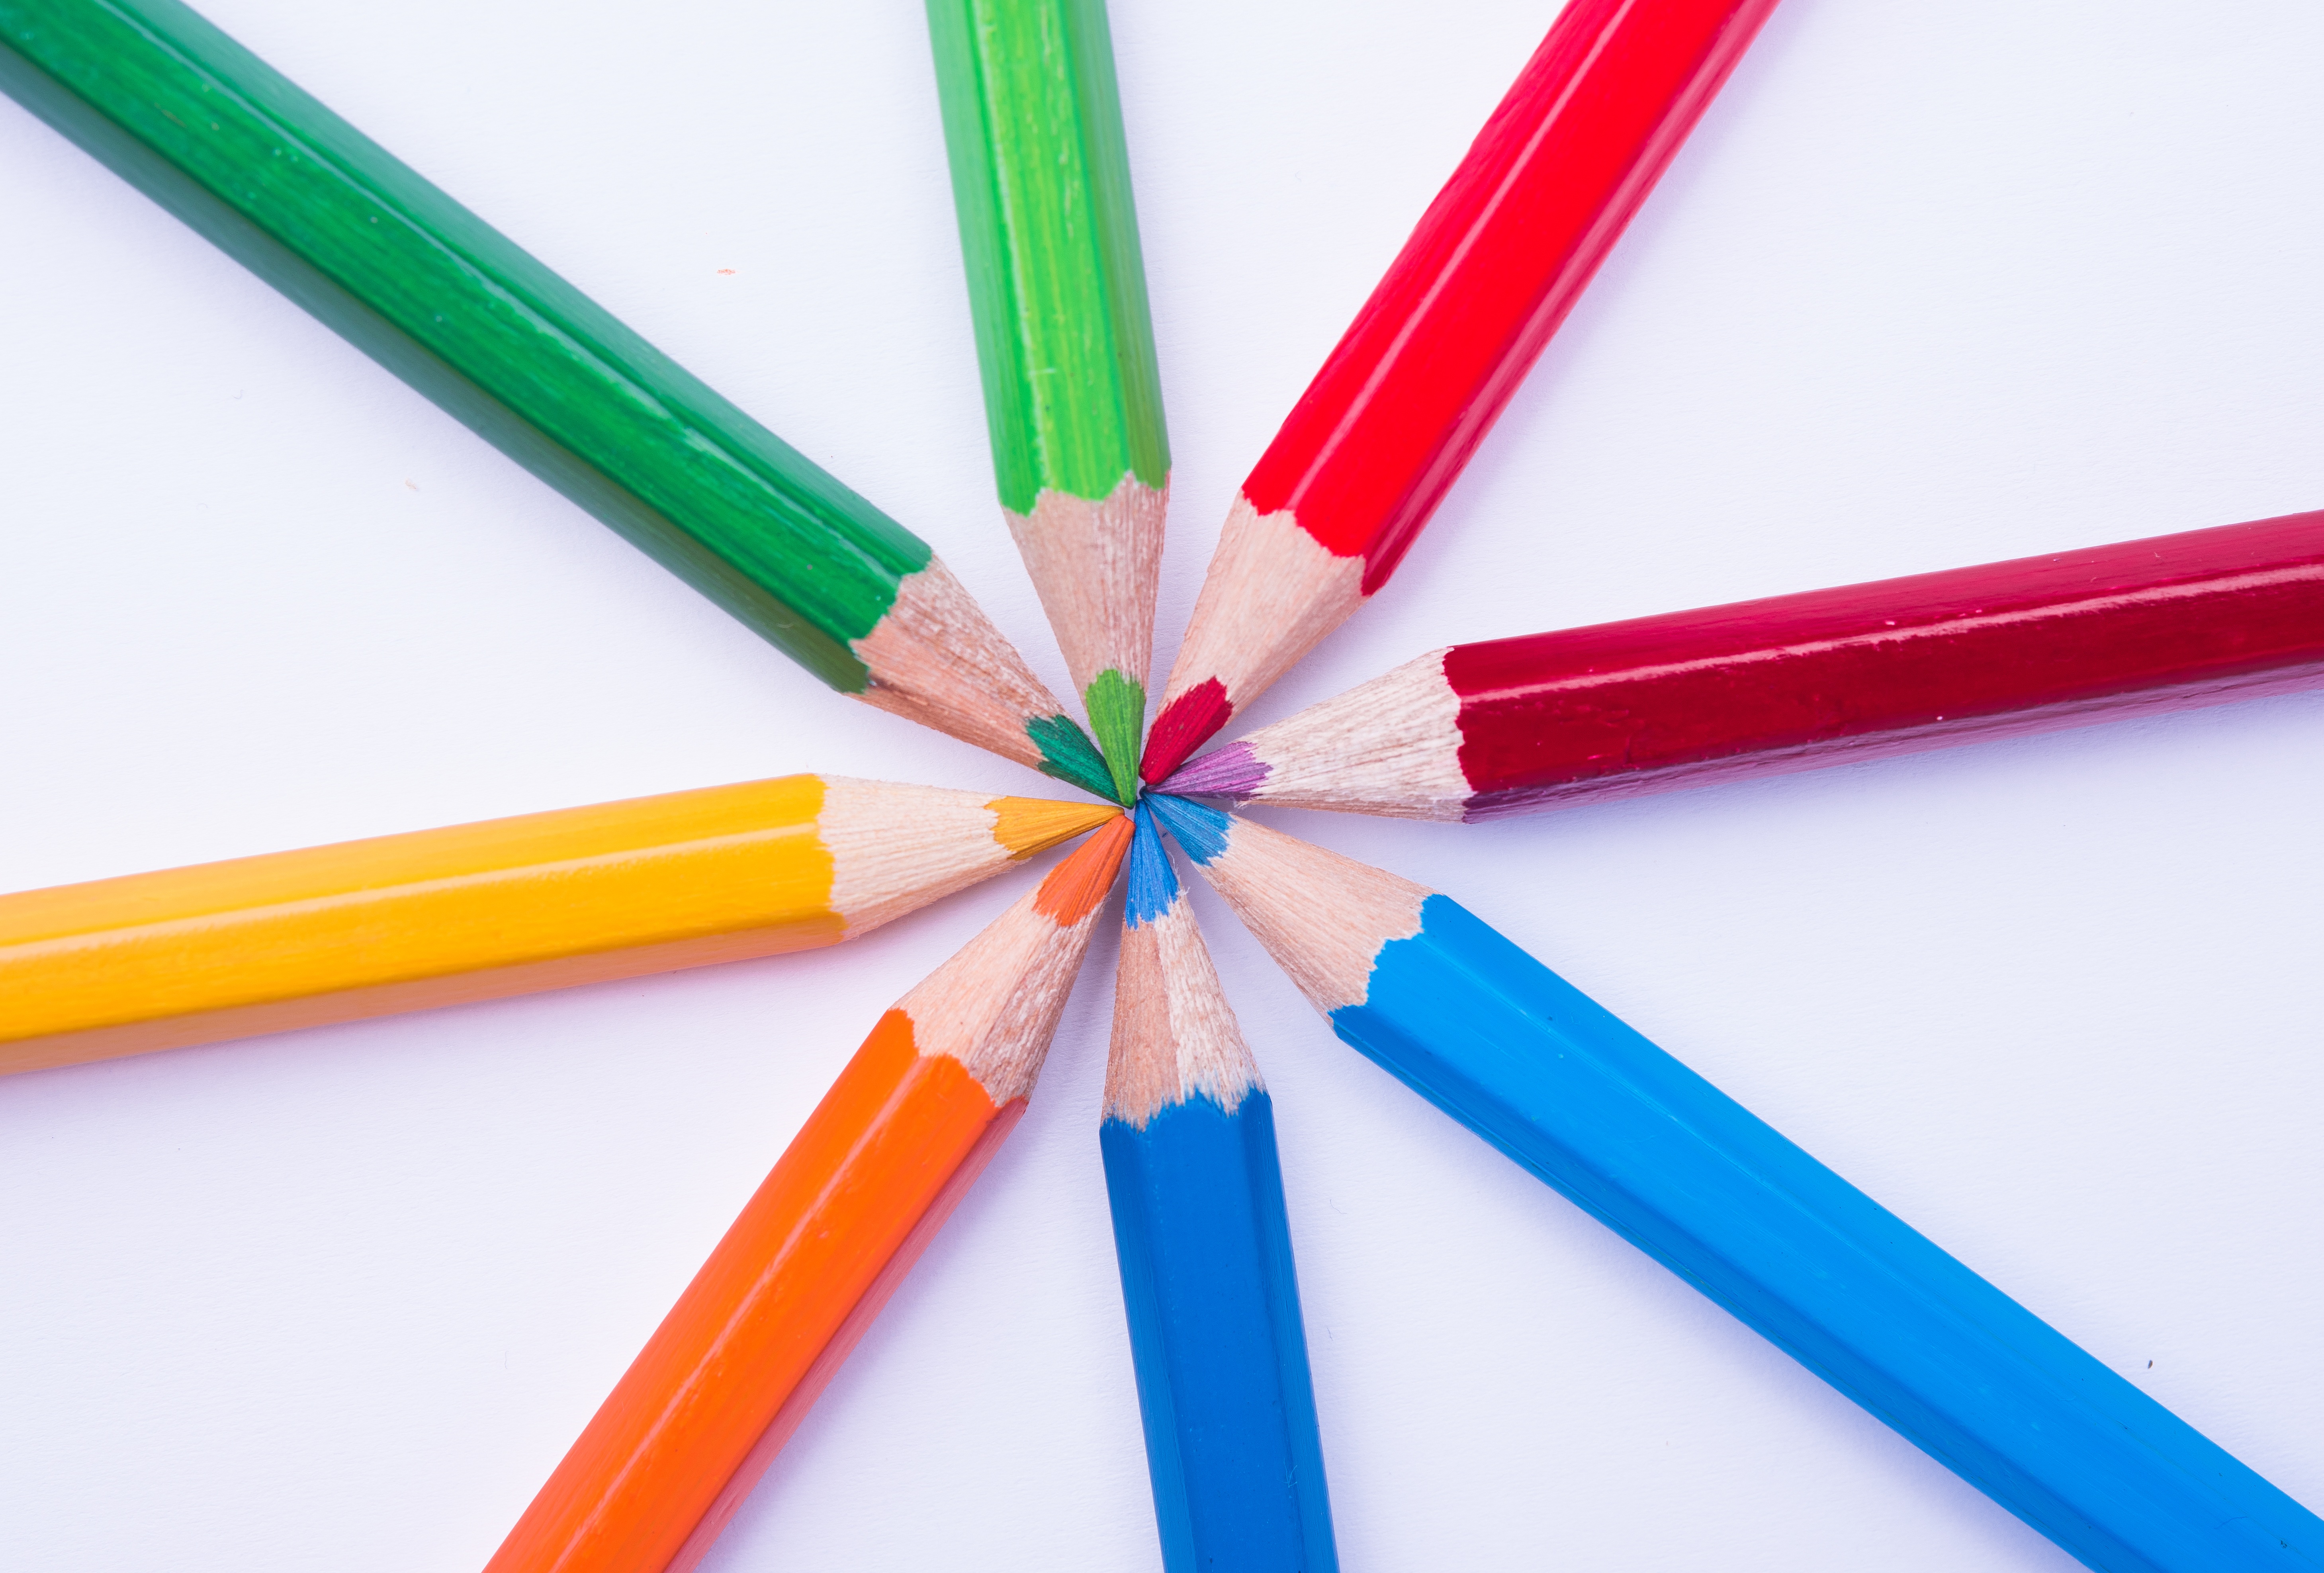
pencil, group, white, sweet, orange, pattern, line, food, green, red, colourful, color, square, paint, blue, colorful, yellow, frosting, dessert, cake, baked, colour, rainbow, palette, design, bright, multicolored, spectrum, frosted, shape, selection, assortment, array, nobody, variation, multi colored, chevreul, chromatique